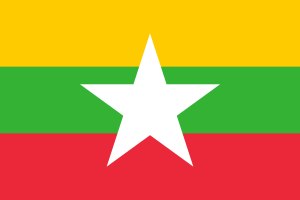
Burmas flag
Burmas flag, indført 2010.
Burmas flag blev indført 21. oktober 2010, og er i størrelsesforhold 5:9. Flaget blev indført i forbindelse med grundlovsrevisionen der foregik på tiden. Det består af tre striber i gult, grønt og rødt, og en hvid, femtakked stjerne i flaggets centrum. Stribene symboliserer henholdsvis solidaritet, fred, frodig natur og rolighed, og mod og beslutsomhed. Den hvide stjerne i flaggets centrum symboliserer viktigheden af landets union.